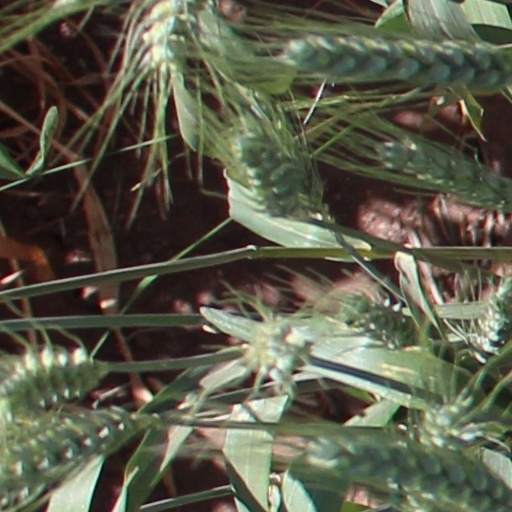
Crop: wheat